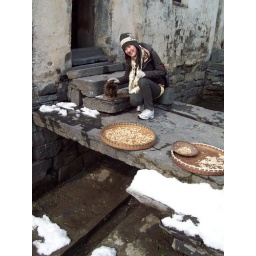
Abby with a friendly cat in the doorway of a house in Xidi